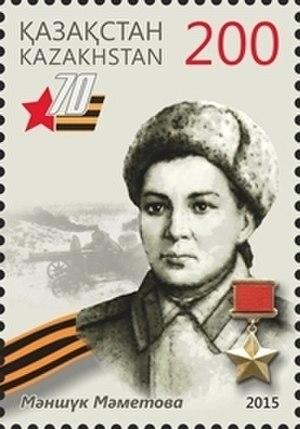
Ceci est une liste des femmes reconnues Héros de l'Union soviétique.
Manchouk "Mansia" Jiengalievna Mametova était une mitrailleuse de la 100ᵉ Brigade de Tirailleurs de la 21ᵉ Division de la Garde d’infanterie, 3e armée de choc sur le Front de Kalinine au cours de la Seconde Guerre mondiale. Elle est devenue la première femme Kazakh à recevoir le titre de Héroïne de l'Union soviétique le 1ᵉʳ mars 1944.